Presidency of Andrew Johnson

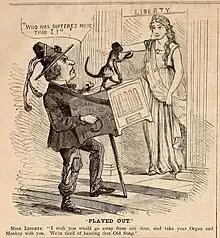
This Thomas Nast political cartoon published in "Harper's Weekly" in late 1866 criticized Andrew Johnson for his self-pitying stump-speech refrain, "Who, I ask, has suffered more for the Union than I have?"

Johnson was initially left to devise a Reconstruction policy without legislative intervention, as Congress was not due to meet again until December 1865. Johnson believed that the Southern states had never truly left the Union. With the rebellion defeated, he thought that the South should re-take their place as equal partners under the United States Constitution. Despite the pleas of African-Americans and many congressional Republicans, Johnson viewed suffrage as a state issue, and was uninterested in using federal power to impose sweeping changes on the defeated South. Johnson instead sought to help working class whites overcome the elite planter class, with African Americans still relegated to the lowest rung of Southern society.